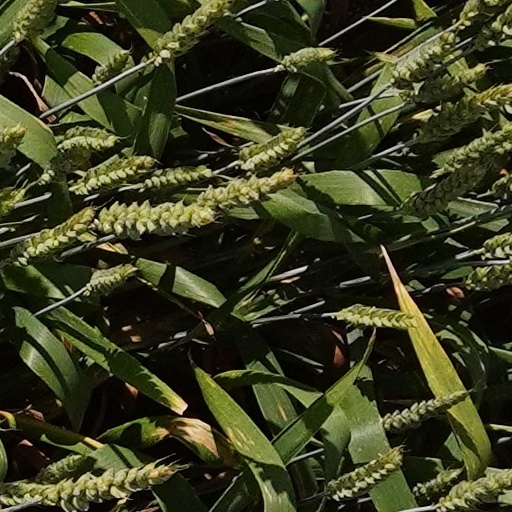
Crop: wheat